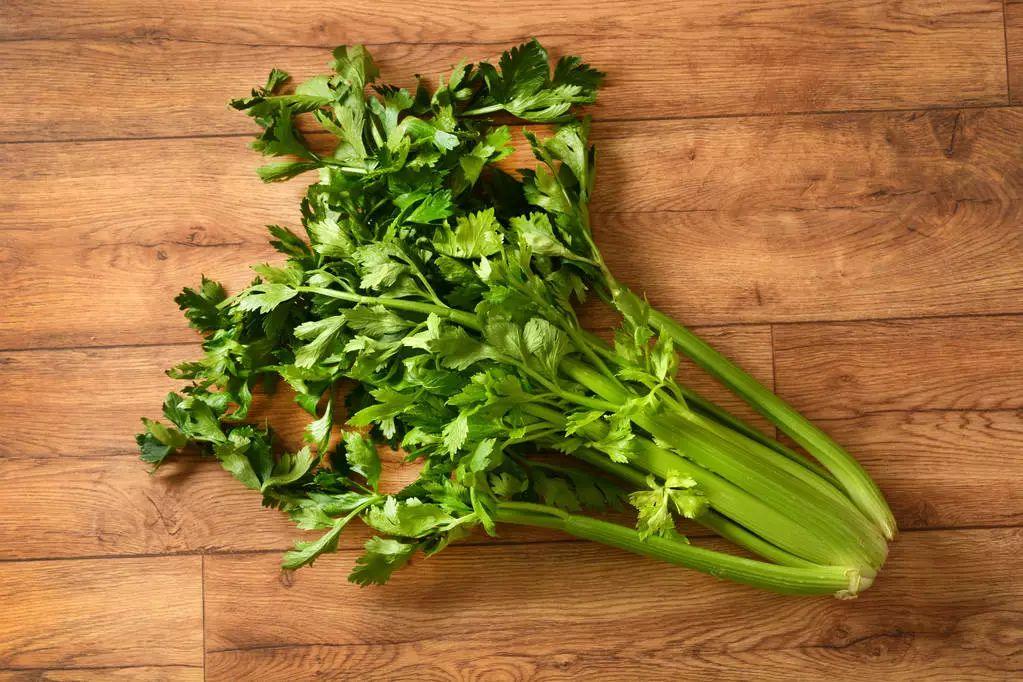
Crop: unknown
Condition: celery